June 2022 Afghanistan earthquake

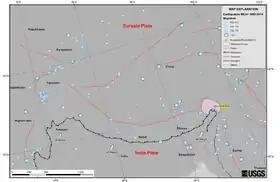
The tectonic plate boundary map of the South Asian region. Afghanistan is located on the left.

More than 7,000 people in Afghanistan have been killed by earthquakes in the past decade, averaging 560 deaths a year. A major earthquake in 2015 in northeast Afghanistan killed more than 200 people in the country and neighboring Pakistan. In 2008, a magnitude 6.4 earthquake in western Pakistan killed 166 people and destroyed several villages from triggered landslides. Thousands died when earthquakes struck the country in 2002 and 1998.